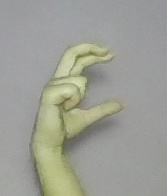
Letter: thal